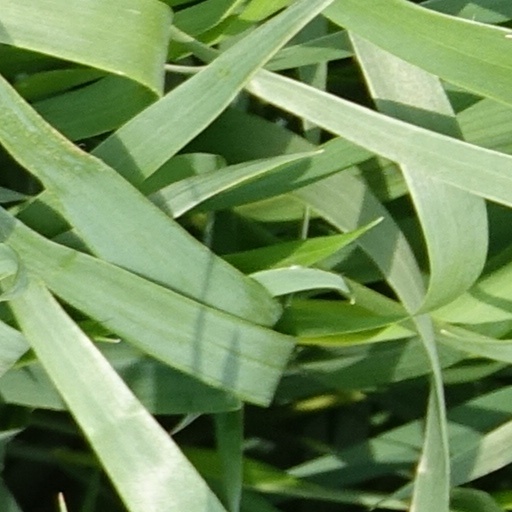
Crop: wheat